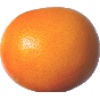
Label: Grapefruit Pink 1